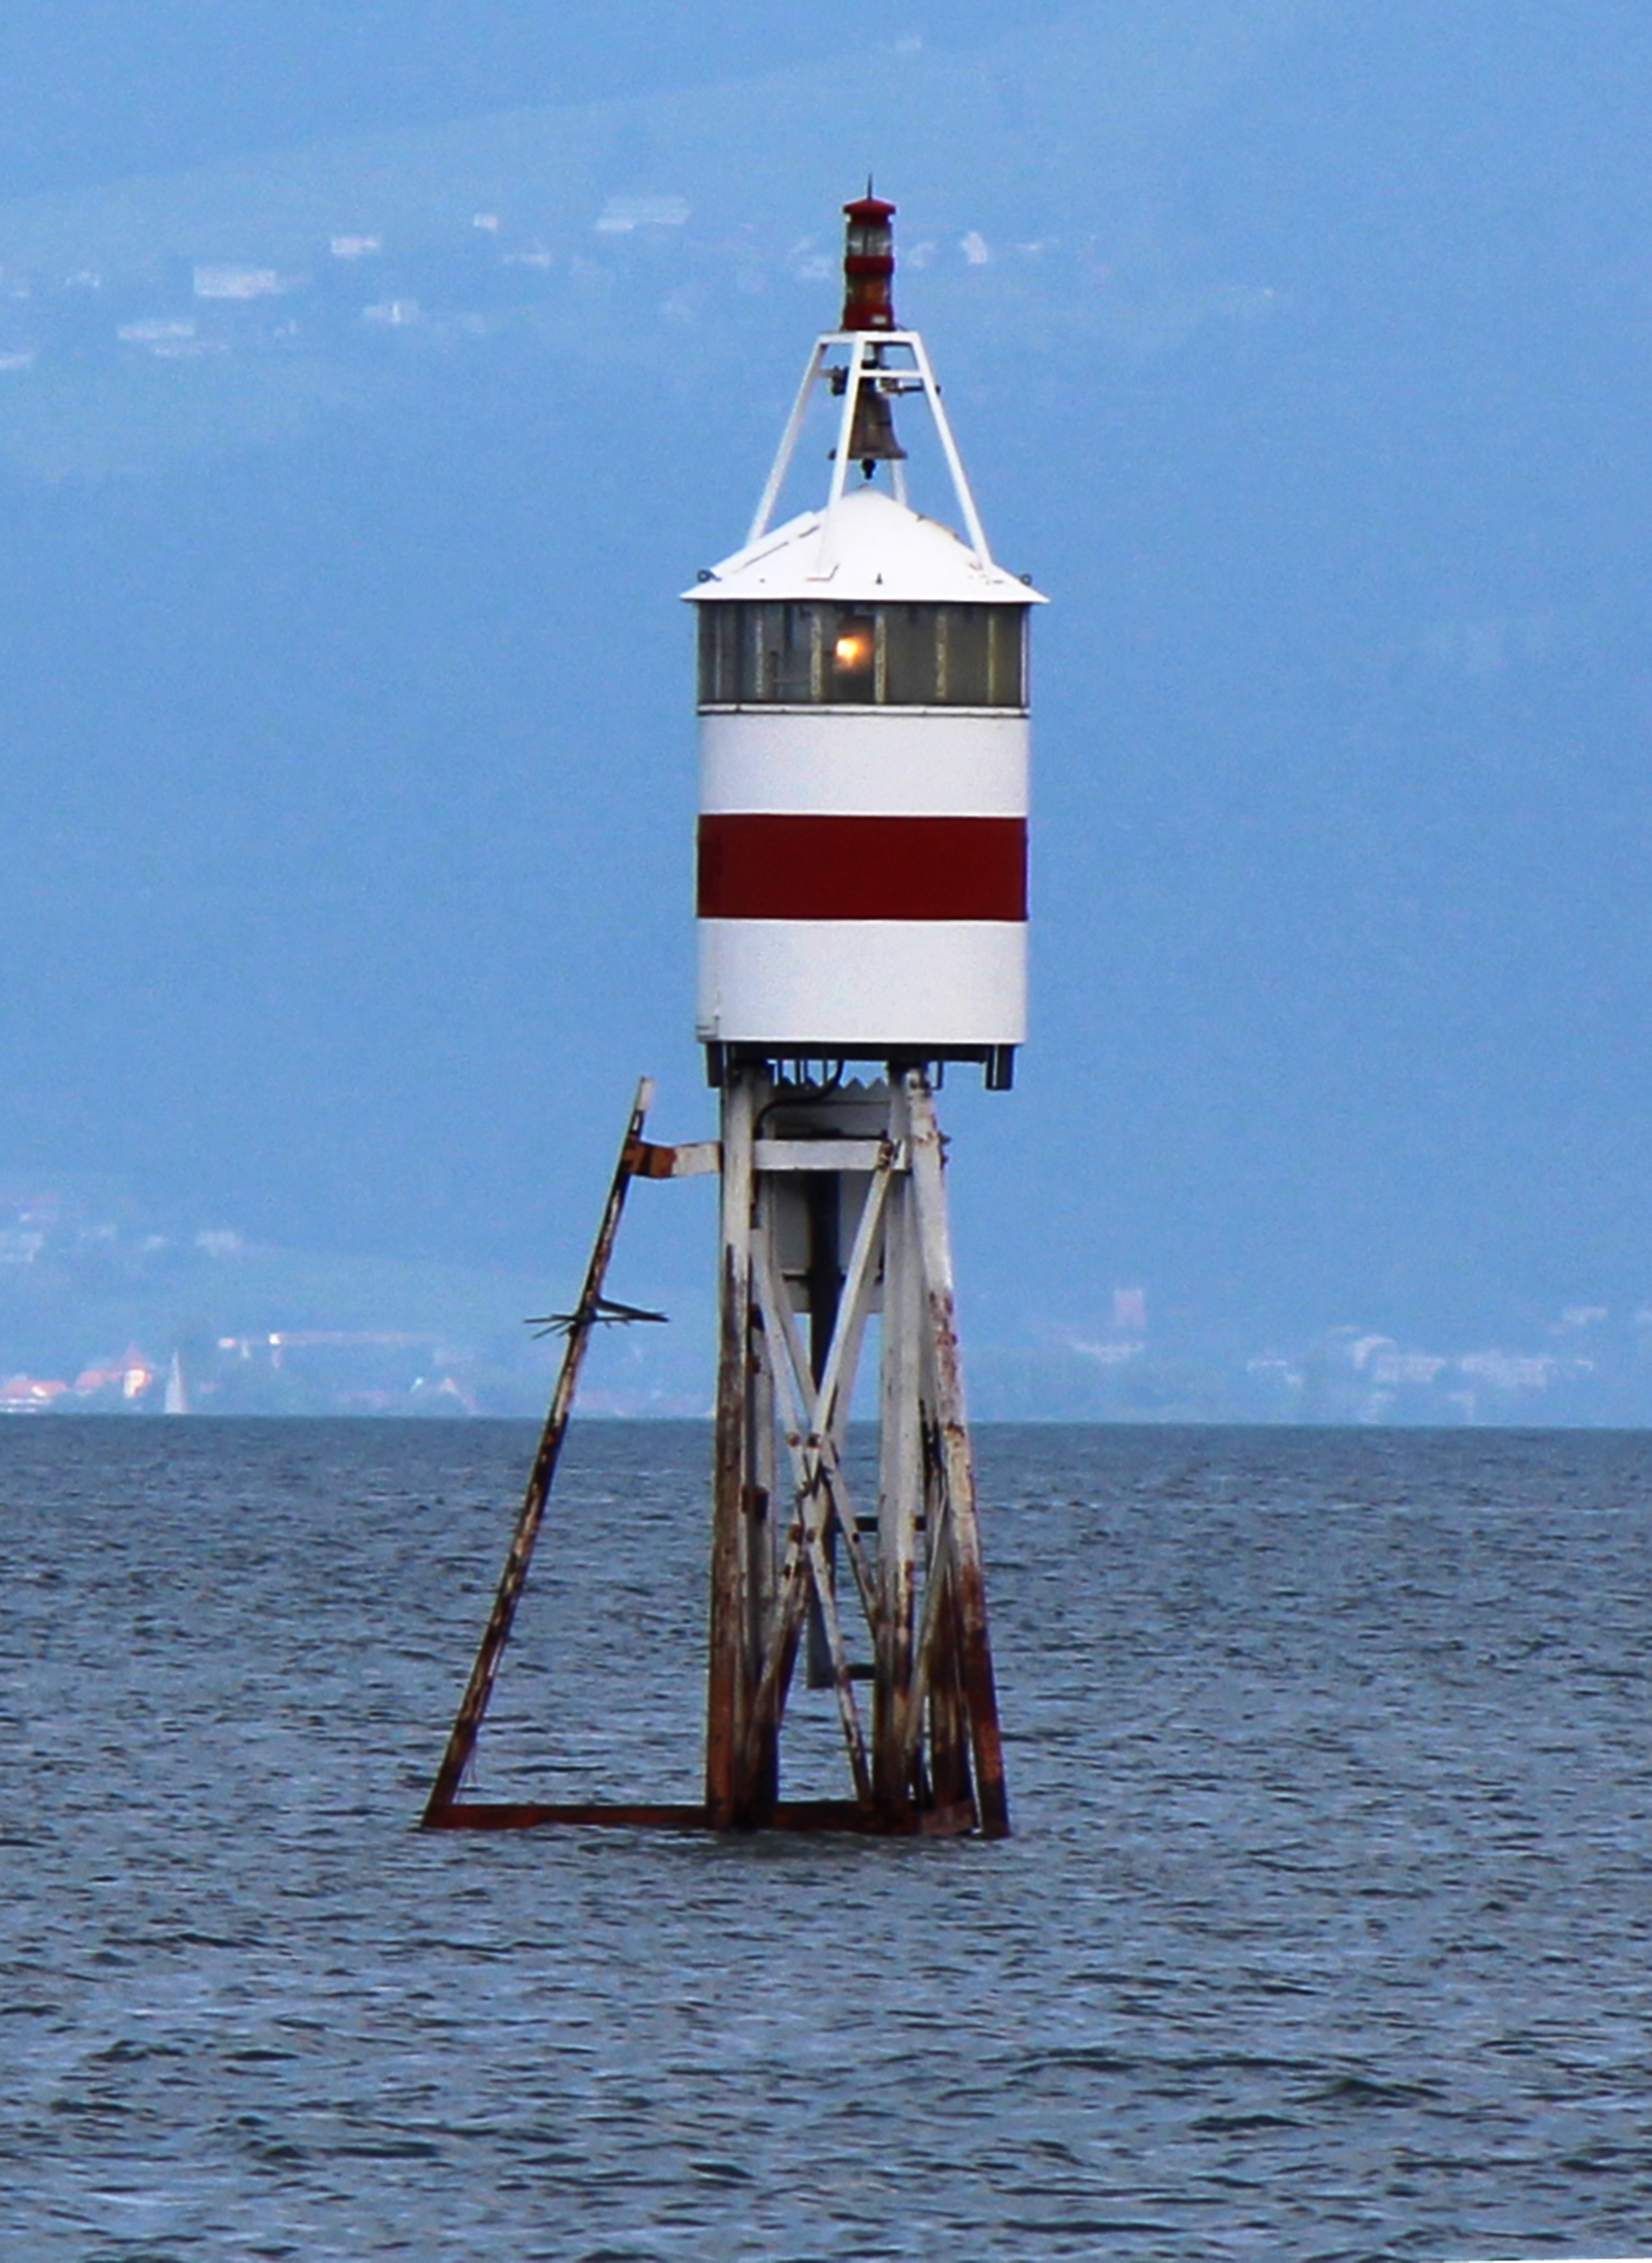
sea, coast, lighthouse, wind, vehicle, tower, mast, rusty, support, lake constance, romanshorn, sturmwarnung